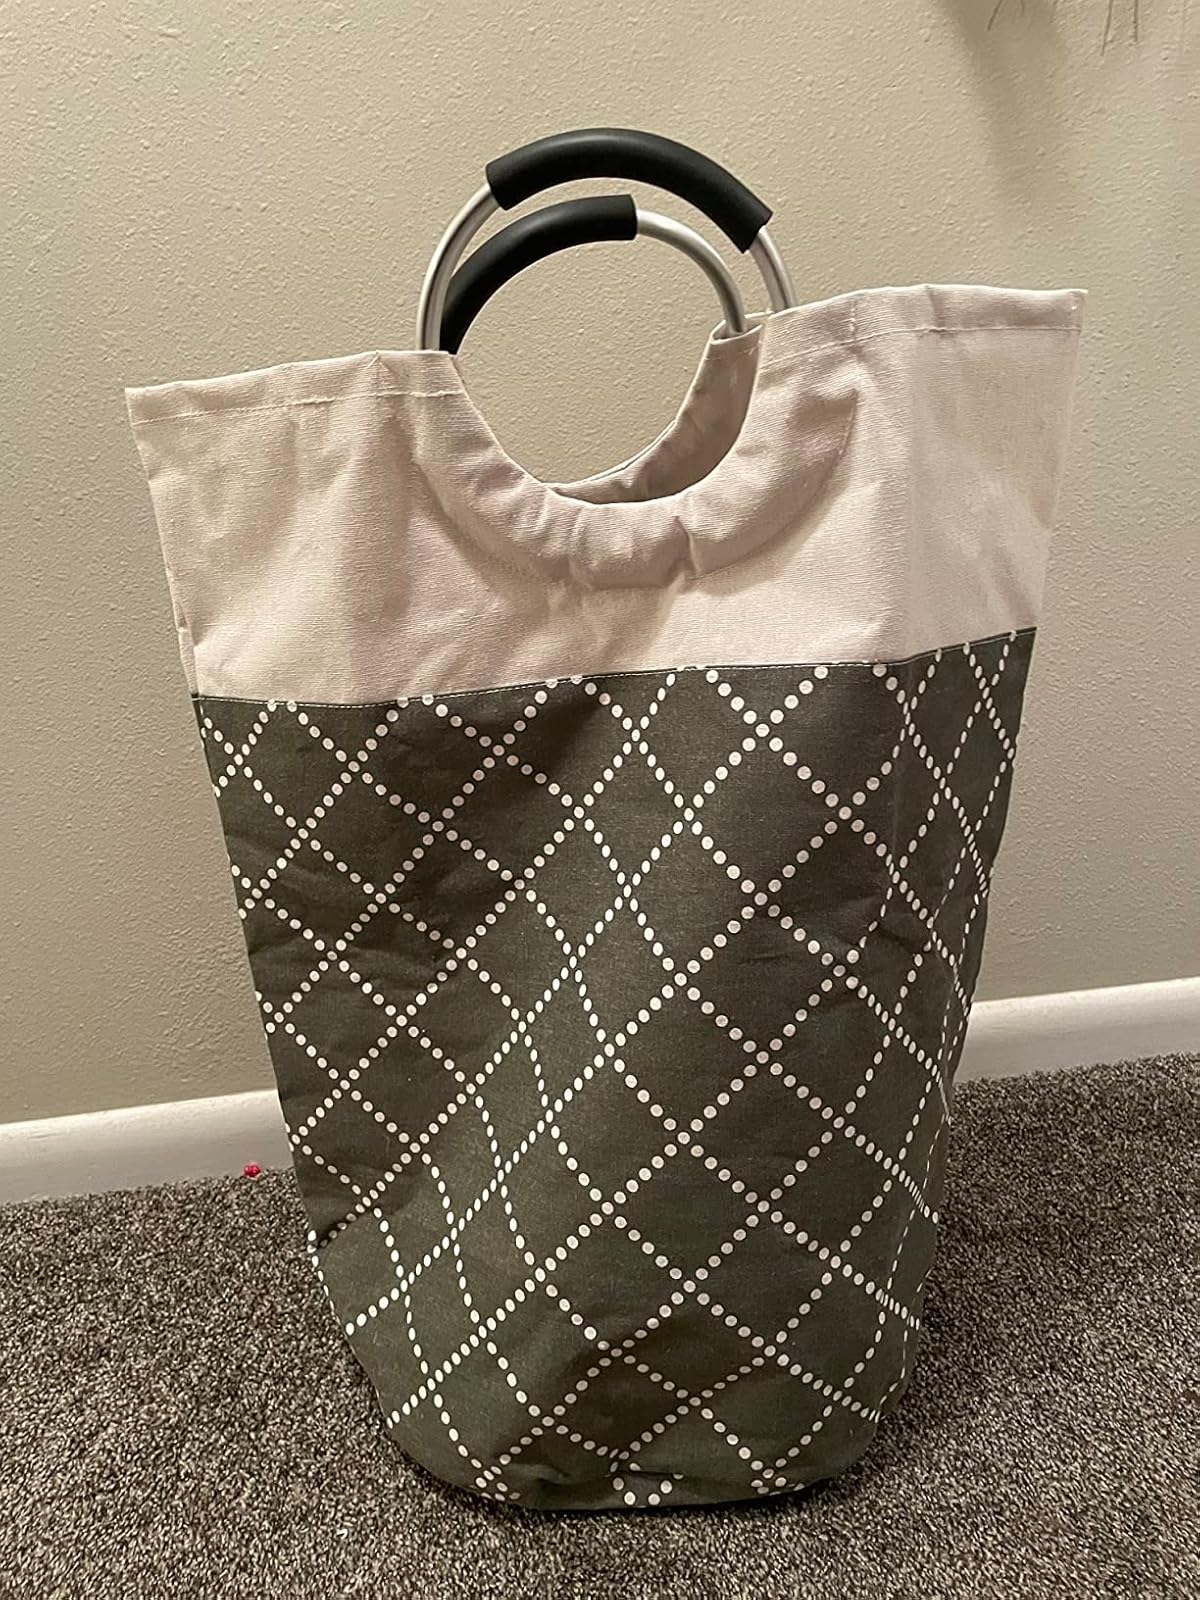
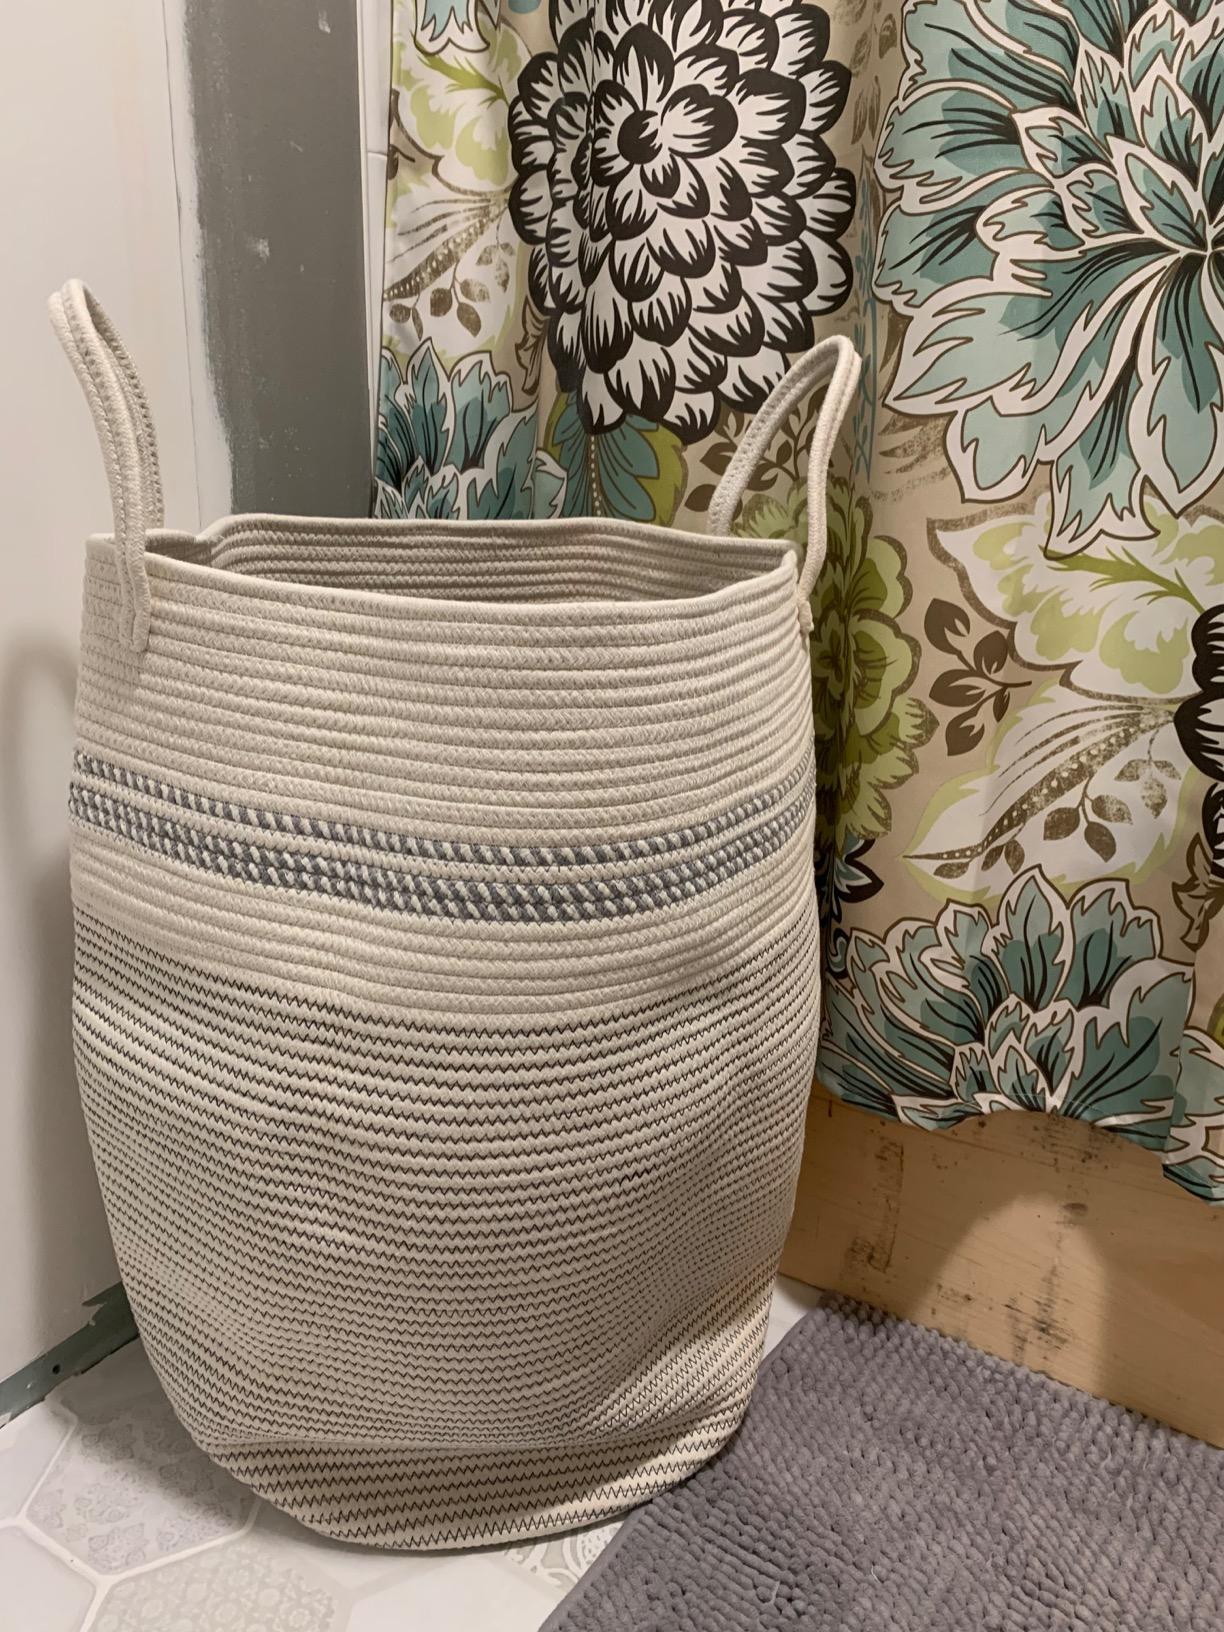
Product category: items_hamper
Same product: no